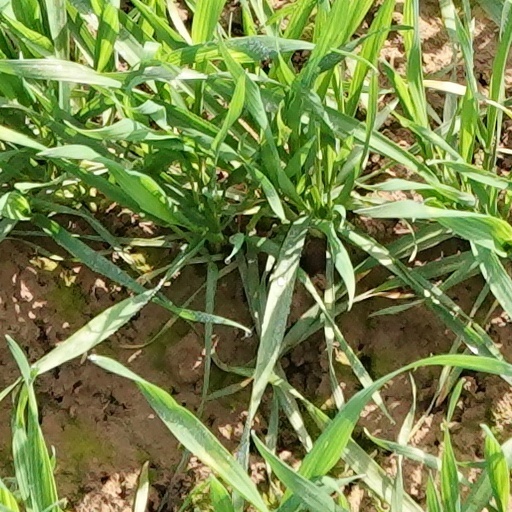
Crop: wheat